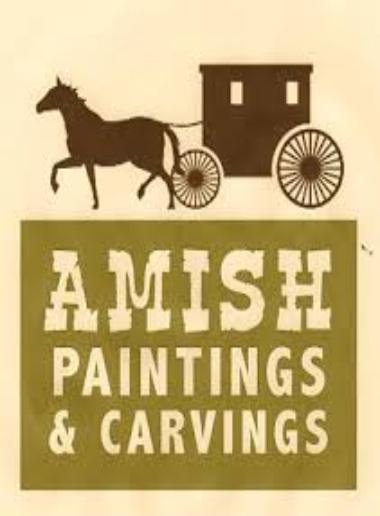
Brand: amish
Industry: Necessities